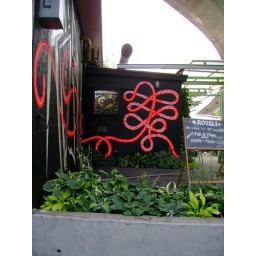
Kreis V Zurich, green niche under the bridge